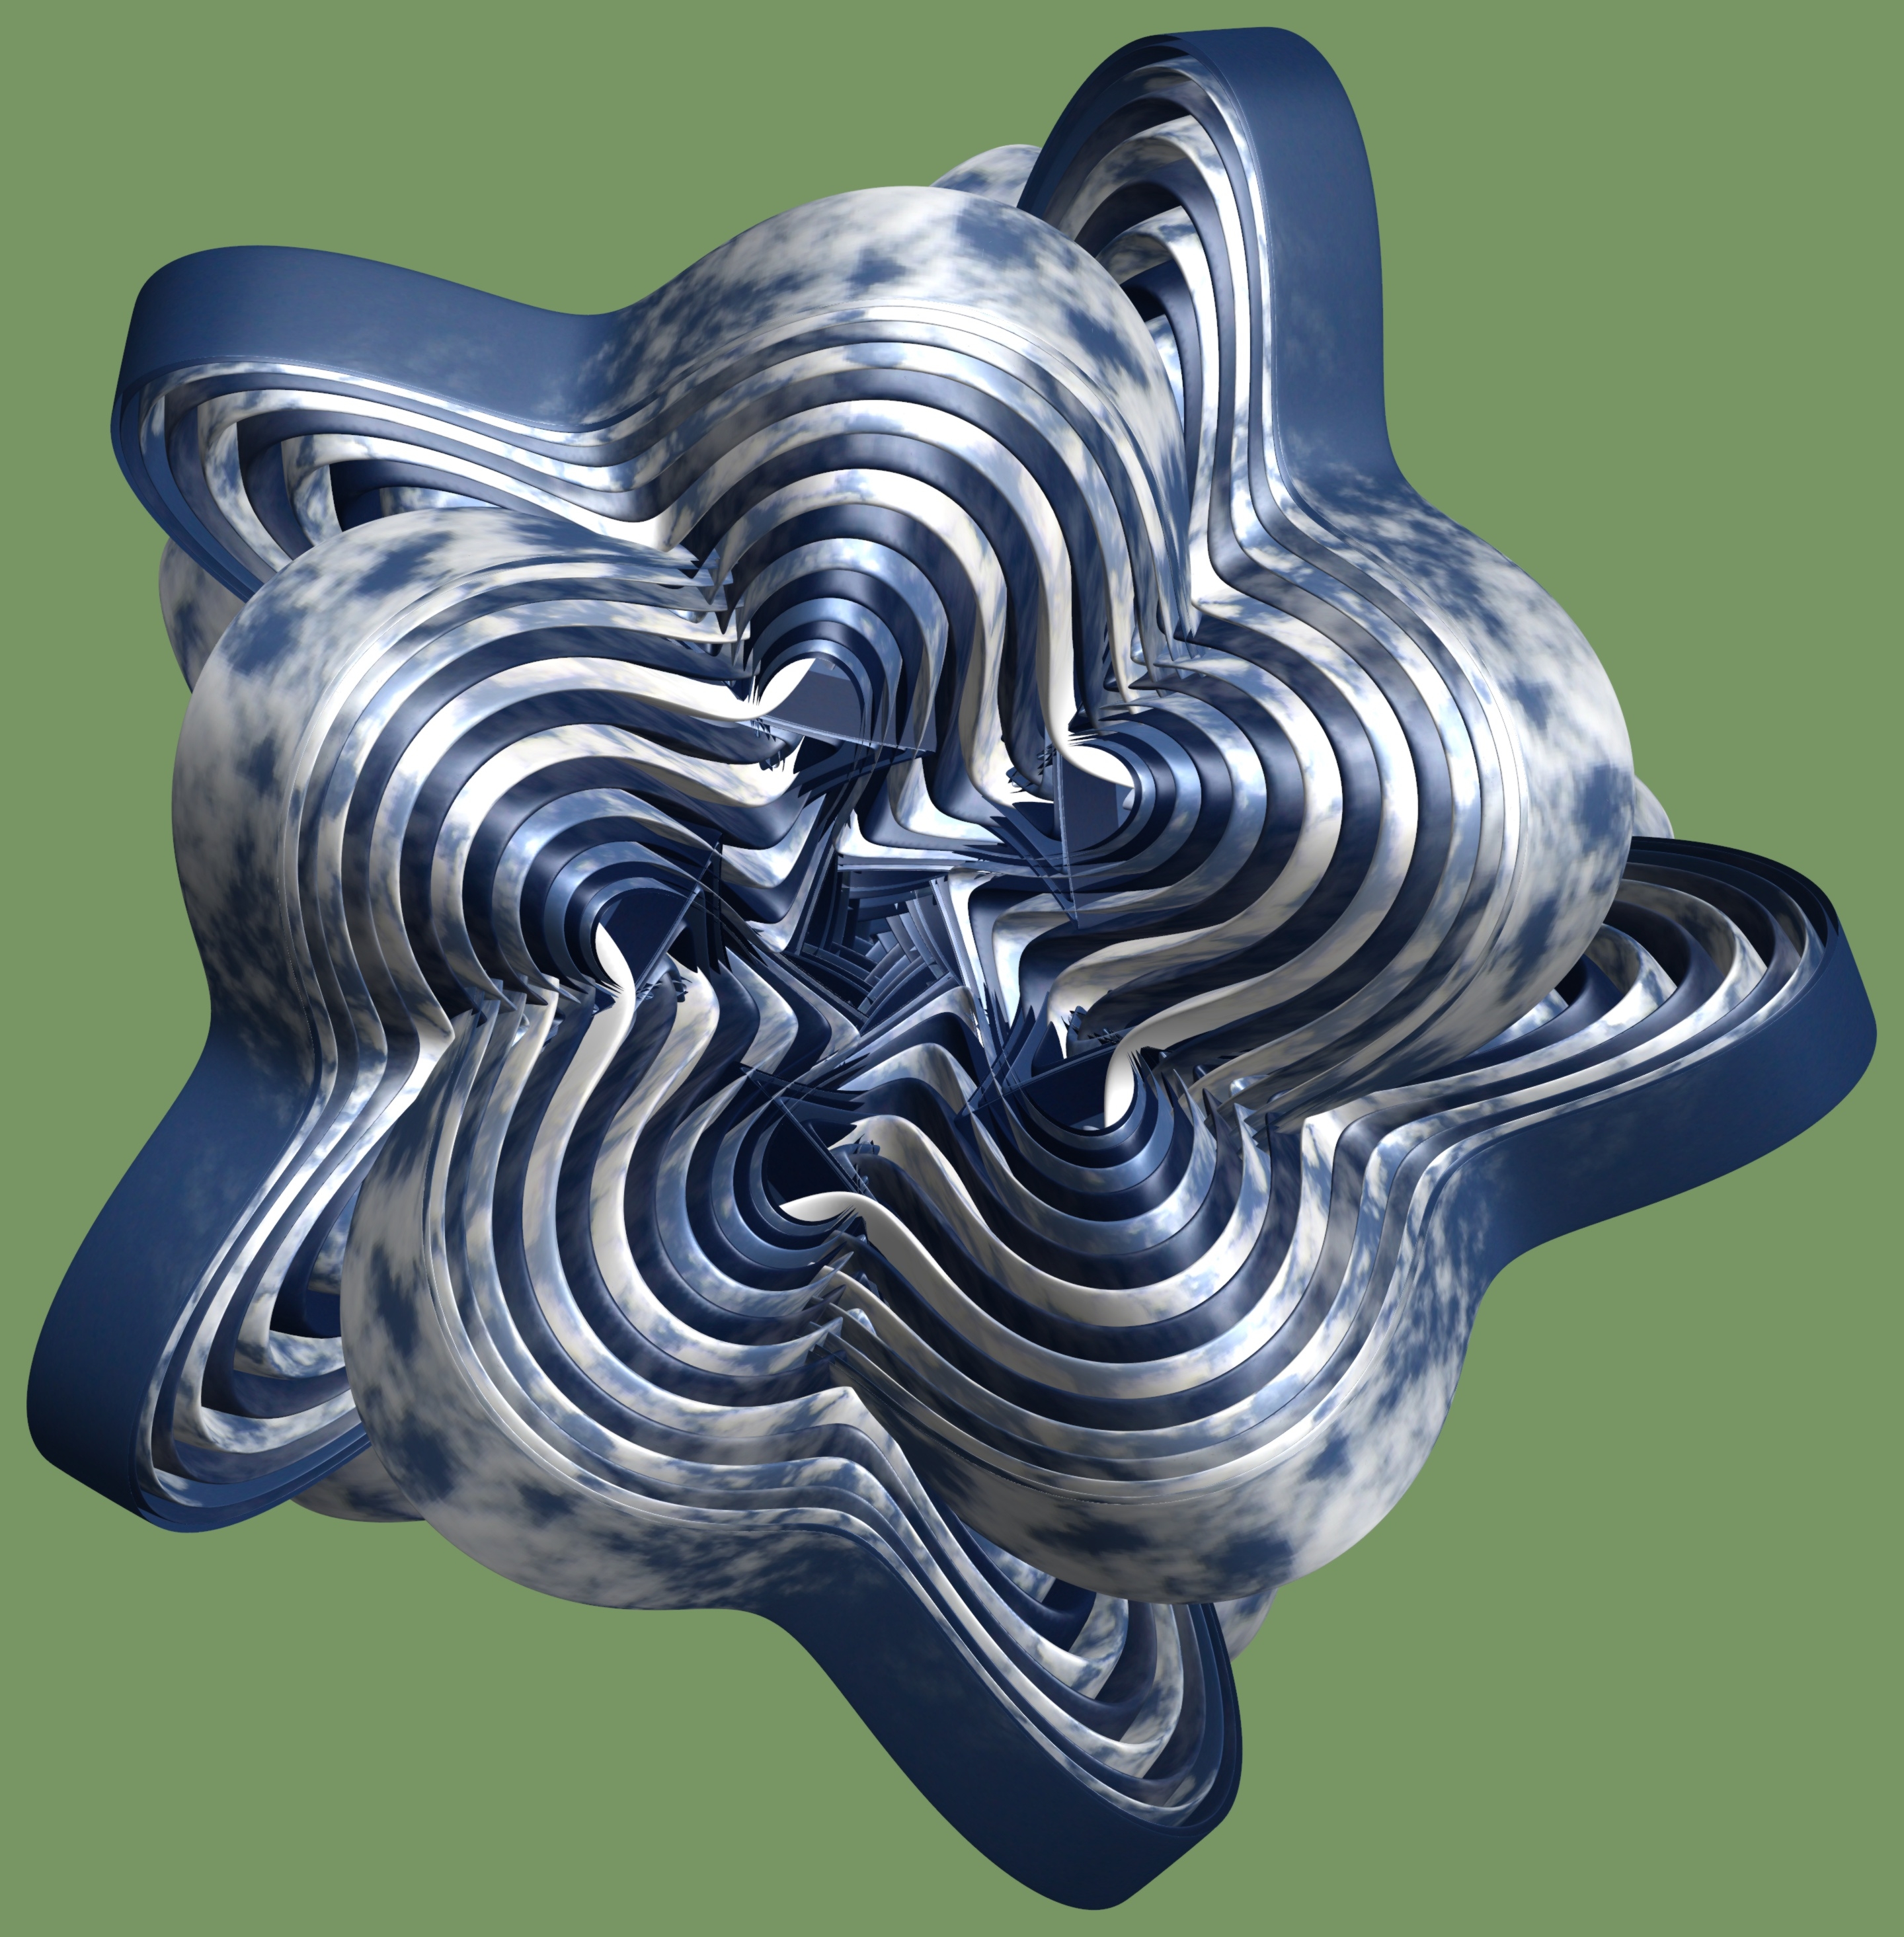
wing, structure, texture, pattern, metal, sculpture, art, design, silver, symmetry, 3d, graphic, torus, mathematica, cg, parametricplot3d, code, program, algorithm, mapping